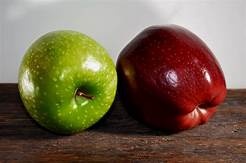
Label: apple